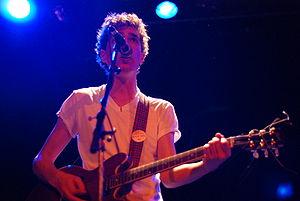
Born Ruffians est un groupe canadien de rock indépendant, originaire de Midland et dorénavant installé à Toronto. Le groupe a été formé en 2004. Il est actuellement composé de Luke Lalonde, Mitch Derosier et Steve Hamelin.